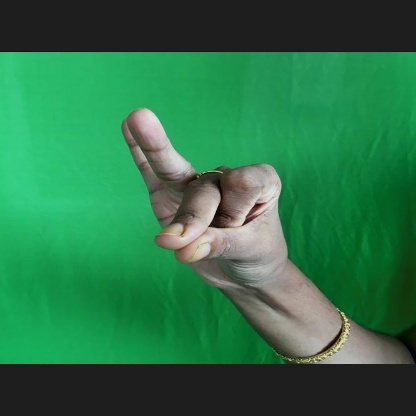
Mudra: Bramaram